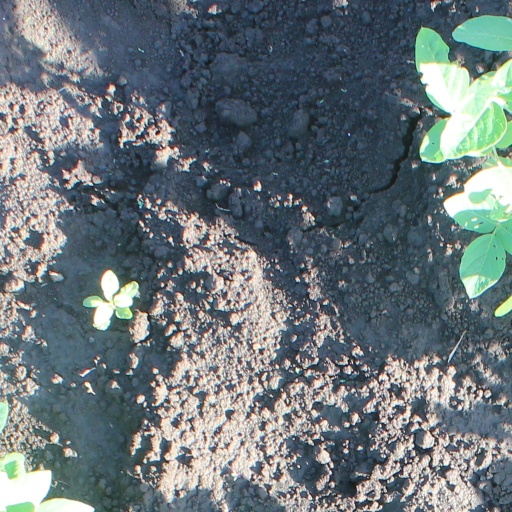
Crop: soybean